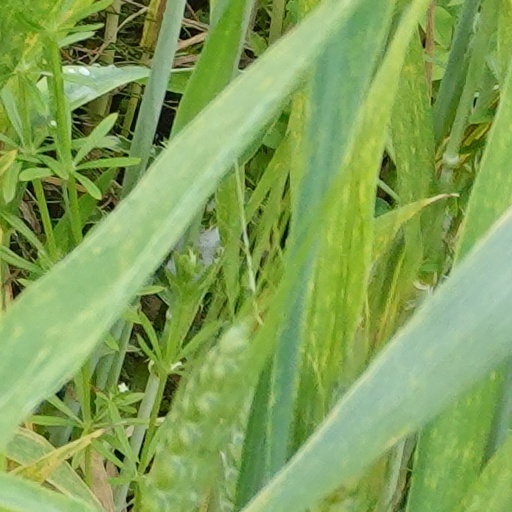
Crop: wheat